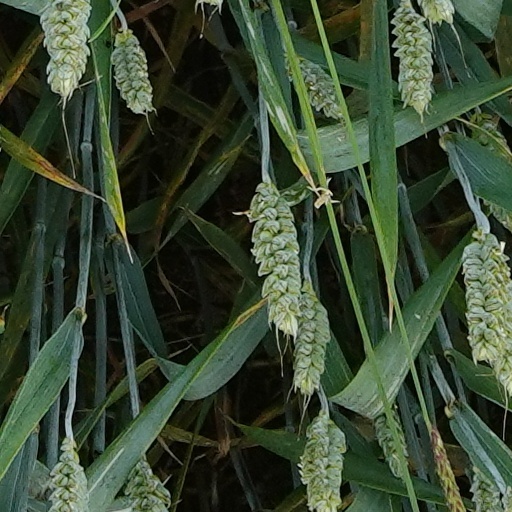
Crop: wheat